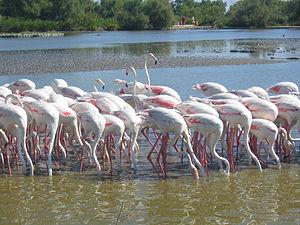
Flamants roses en Camargue